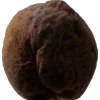
Label: peach